Syrian Democratic Forces

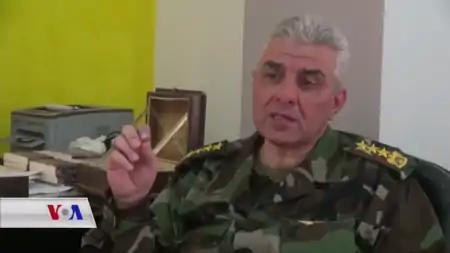
Hussam Awak, a former brigadier general in the Syrian Armed Forces who resigned in 2005 and joined the SDF in October 2016, later leaving in December 2017

With continuous growth in particular due to Arab groups and volunteers joining, in March 2016 only an estimated 60% of the men and women in the SDF fighting force were ethnic Kurds. Growth in particular of Arab, Turkmen and Assyrian participation in the SDF has since continued. In an interview on the first anniversary of the SDF's founding, spokesman Talal Silo, an ethnic Turkmen and former commander of the Seljuq Brigade, stated that "we started with 13 factions and now there are 32 factions", and that "90 percent" of the SDF growth since it began its operations were ethnic Arabs. In the context of the November 2016 Northern Raqqa offensive, "The Economist" said the SDF fighting force to be composed of "about 20,000 YPG fighters and about 10,000 Arabs". The next month in December 2016, Colonel John Dorrian, the Operation Inherent Resolve spokesman, stated that the SDF contained around 45,000 fighters, of which more than 13,000 were Arabs.